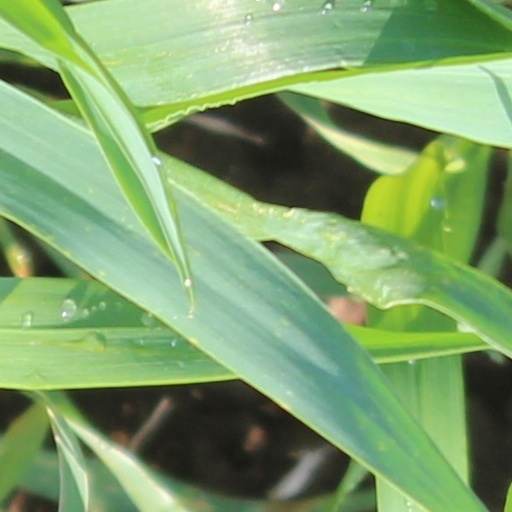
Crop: wheat